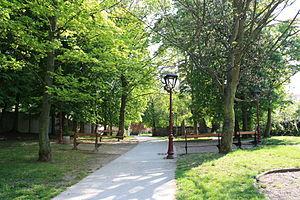
Parc André Villette à Fresnes près de Paris en France
Fresnes est une commune française située dans le département du Val-de-Marne en région Île-de-France.